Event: Ecuador Earthquake
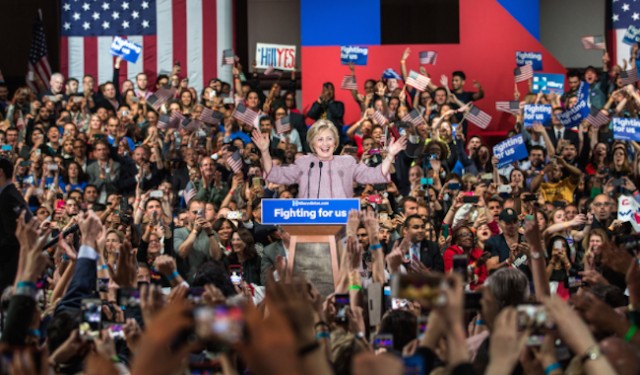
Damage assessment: no_damage